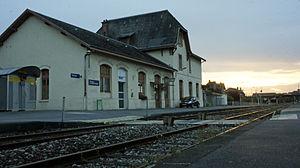
Vue depuis les places d'attente de la gare de Fismes.
La gare de Fismes est une gare ferroviaire française de la ligne de Soissons à Givet située sur le territoire de la commune de Fismes, dans le département de la Marne en région Grand Est.